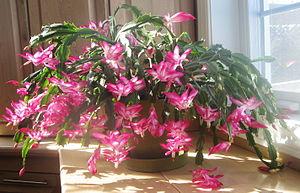
Photo d'un cactus de noël en pleine floraison.